Oil shale in Jordan

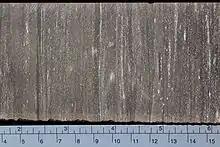
Jordan oil shale.

Oil shale in Jordan represents a significant resource. Oil shale deposits in Jordan underlie more than 60% of Jordanian territory. The total resources amounts to 31 billion tonnes of oil shale.